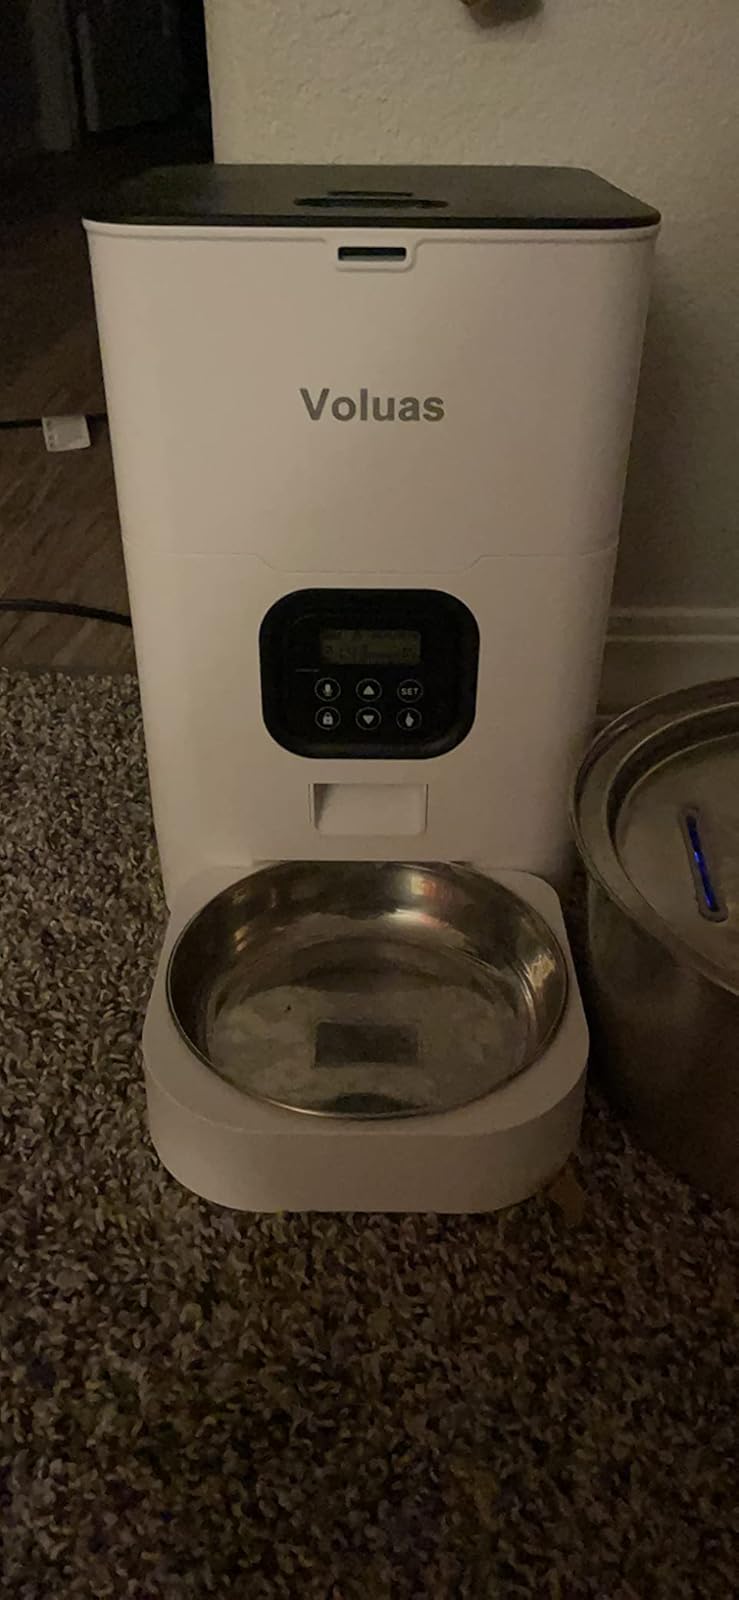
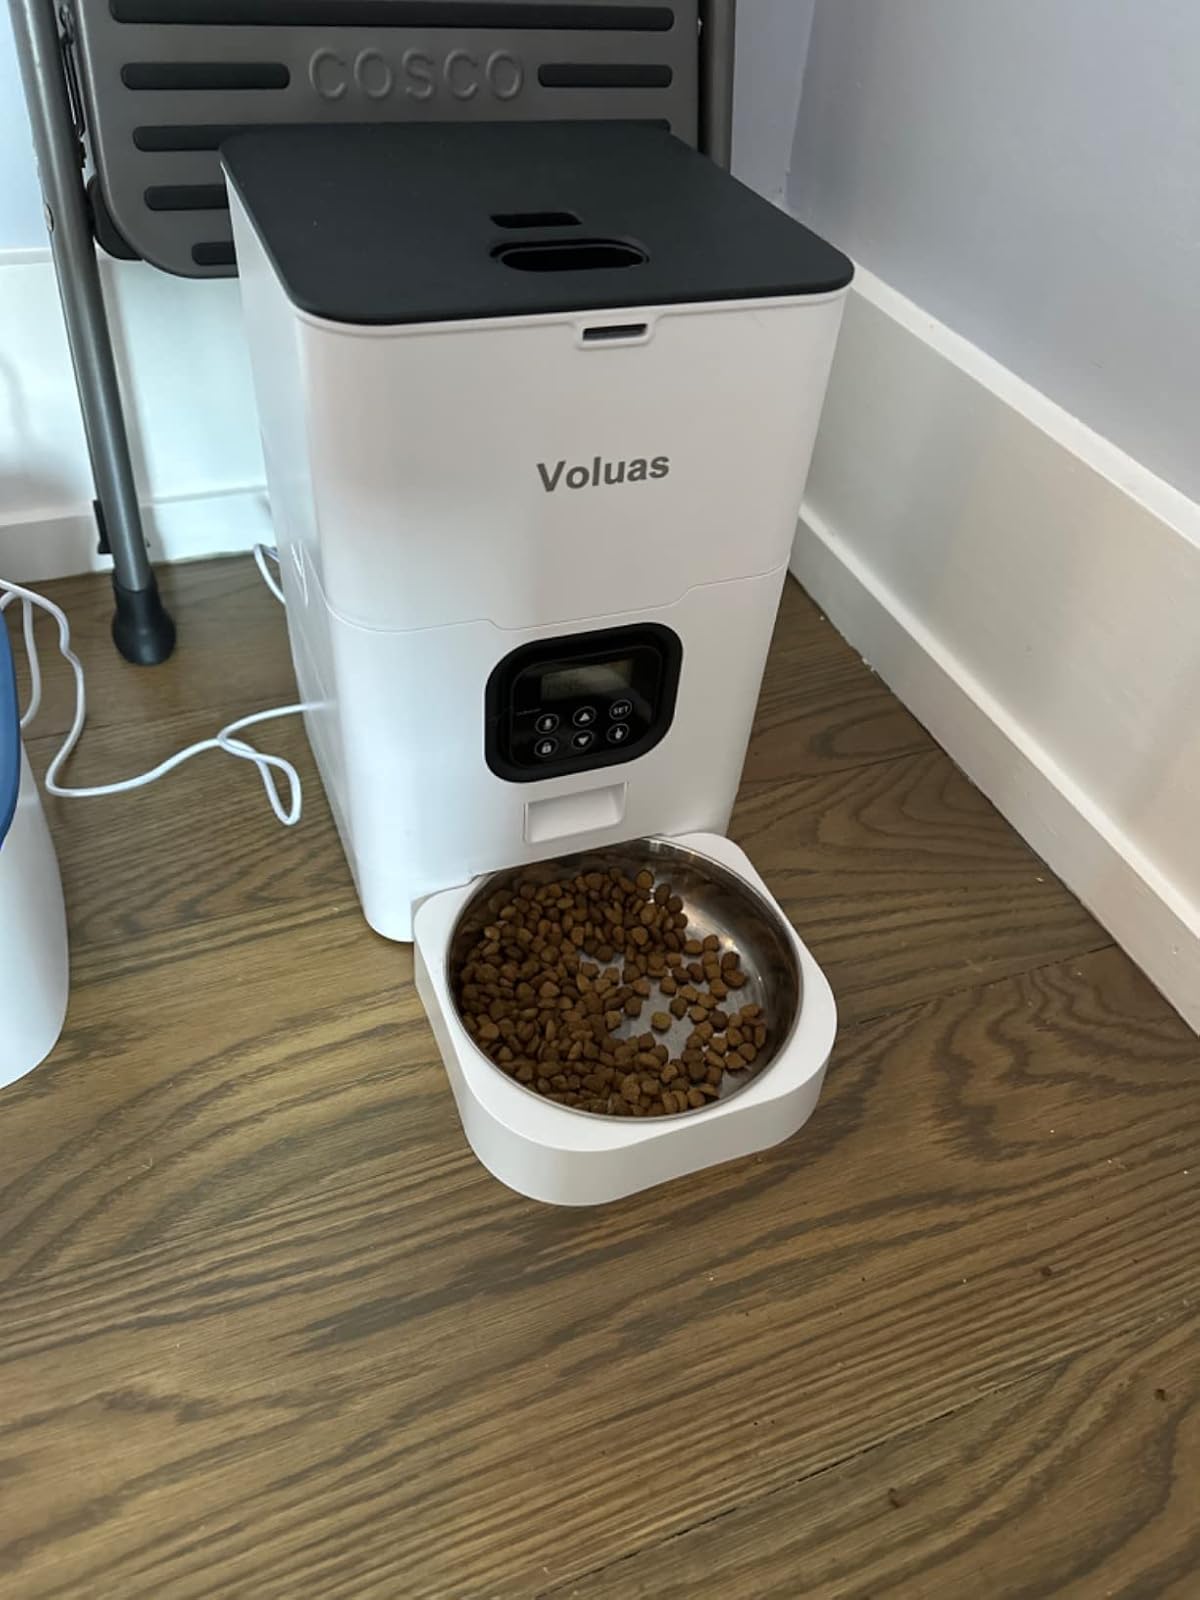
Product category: items_feeder
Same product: yes